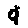
Label: 9